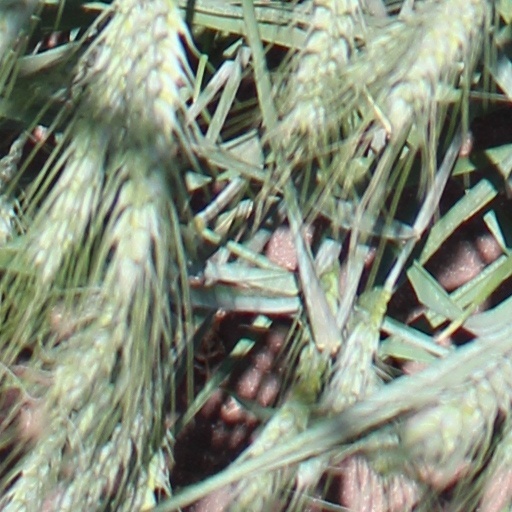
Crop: wheat